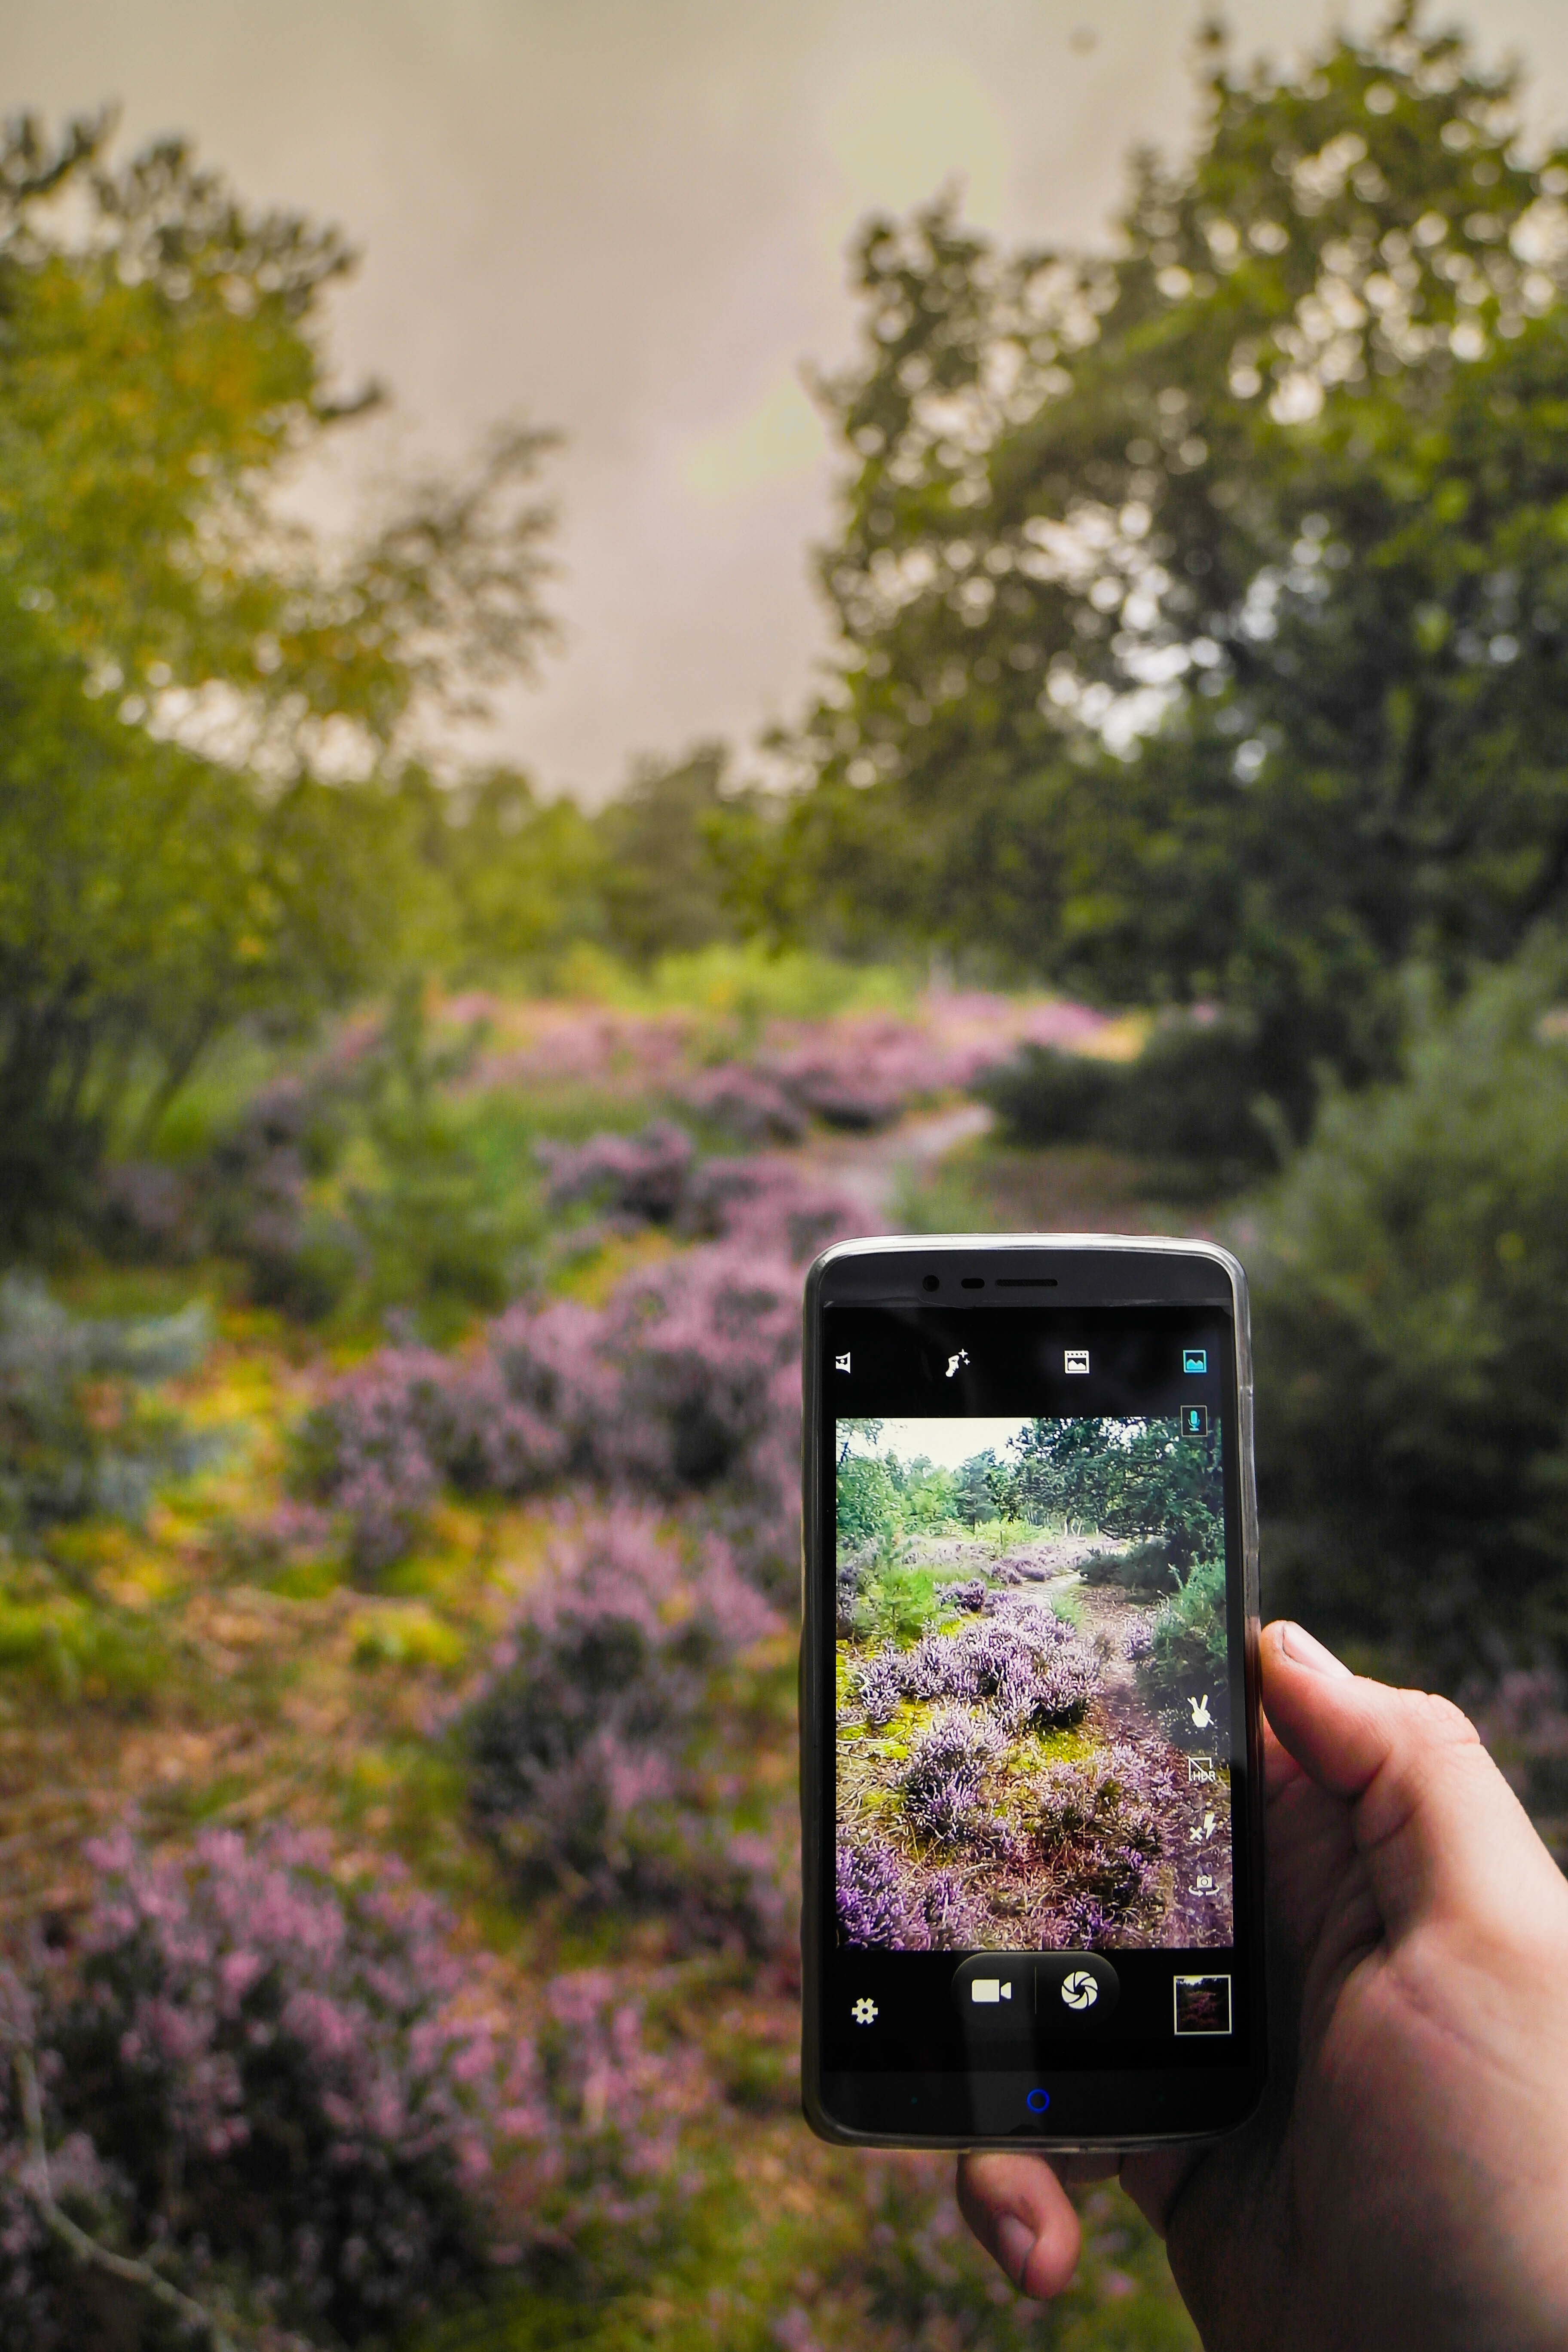
nature, grass, flower, green, autumn, flora, screenshot